Siege of Apia

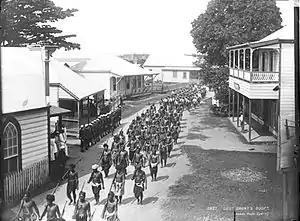
"Samoan loyalists and American servicemen in Apia, March 1899."

Just before 1:00 pm, rebel boats were spotted off Vaiusu and were thought to be making an attack on the Samoan refugees in the village of Mulinuu. At this time, Kautz was informed of the assault on the consulates so he gave the order to open fire on the boats and on the Mataafa's front line. All three of the British and American warships began bombarding the boats and the outskirts of Apia until 5:00 pm, when HMS "Porpoise" was detached alone to shell the Vaiusu and Vaimoso villages. Several boats were sunk that day and hundreds of shells expended. The Mataafans decided to attack the American held hotel the following night on March 15. During this assault, the Samoan rebels advanced hastily and temporarily captured a 7-pounder artillery piece before being repulsed by fire from both the garrison and the warships. One American sentry was killed along with three Britons, and Samoan casualties are unknown. From then on until the end of the siege, the fighting took the form of sniping and skirmishing. Mataafa's army continued to occupy the outskirts of Apia and many of the surrounding villages. Thus the Allied force came to the conclusion that they had to combine their strength and attack the Mataafan's front line or wherever they were in large numbers. By engaging the rebels in a decisive action, they would be forced to abandon the siege.